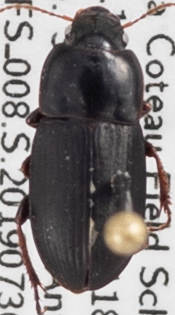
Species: Harpalus opacipennis
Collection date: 2019-07-30
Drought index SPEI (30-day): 1.386
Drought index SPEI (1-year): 1.28
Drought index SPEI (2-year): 0.8